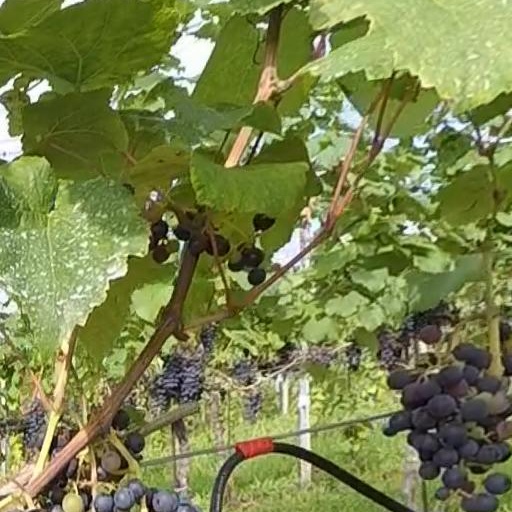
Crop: grape